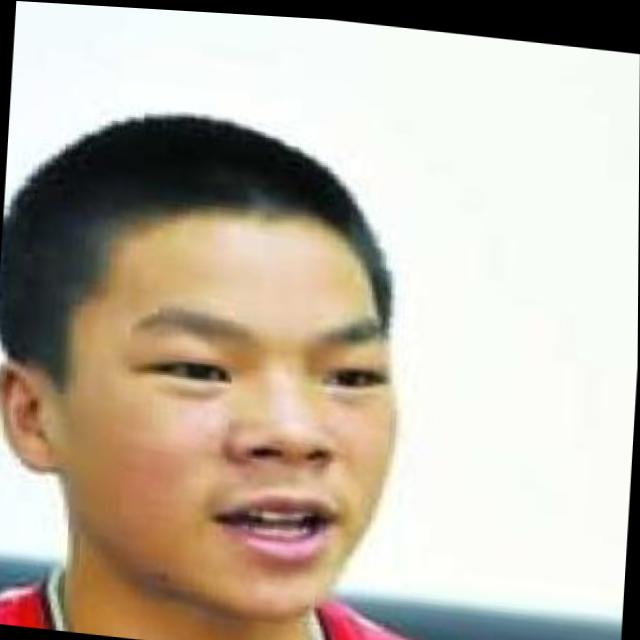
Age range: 13-20